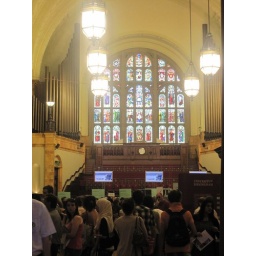
Stained glass window in the Great Hall